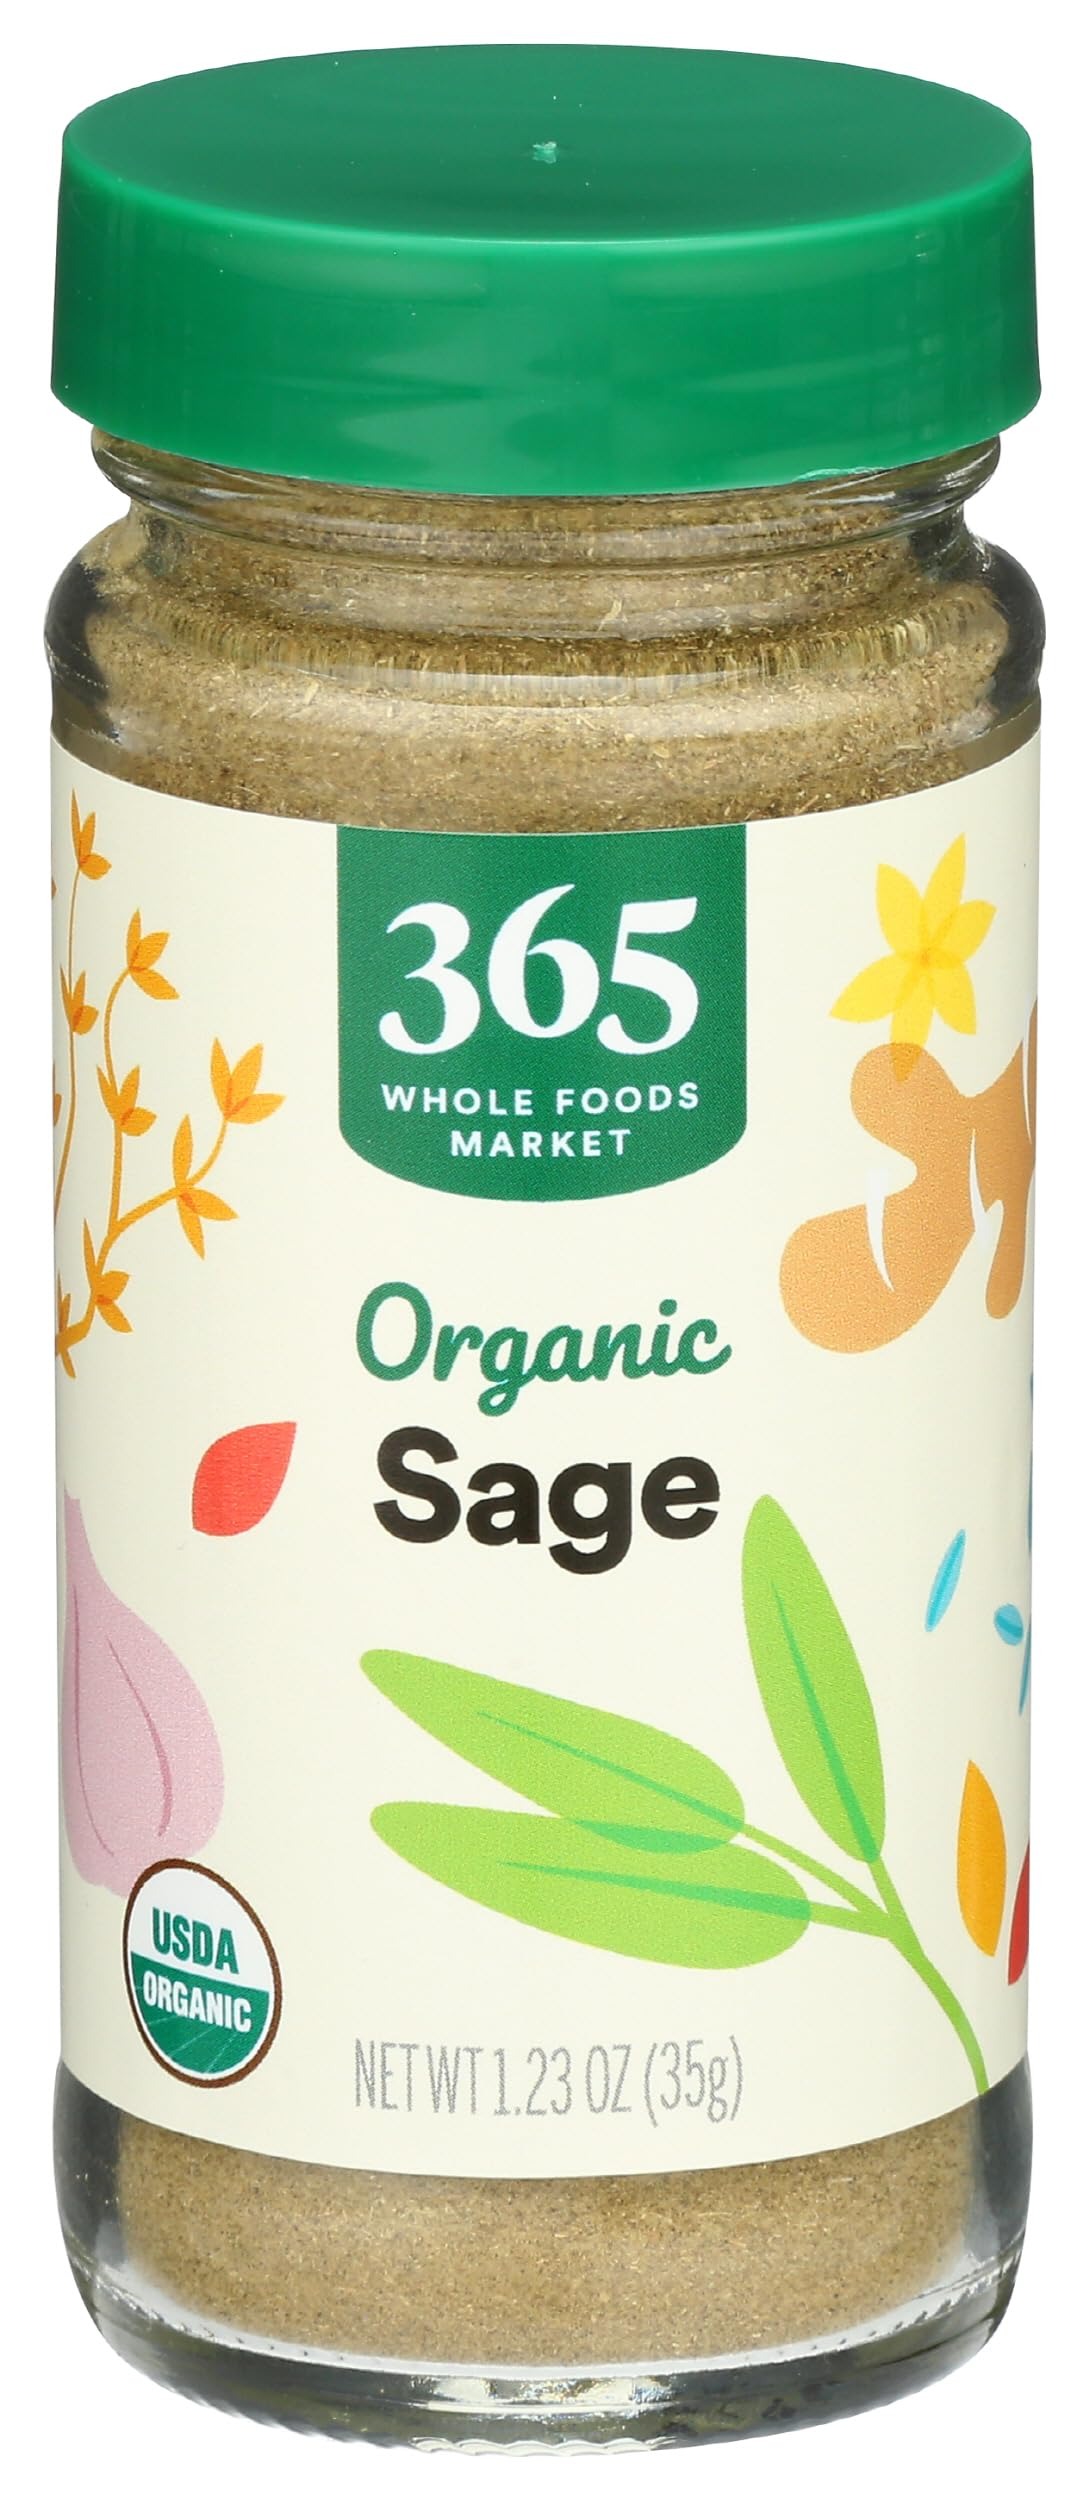
Item Name: 365 by Whole Foods Market, Organic Sage, 1.23 oz
Bullet Point 1: 1.23 ounce organic sage
Bullet Point 2: Perfect herb seasoning
Bullet Point 3: USDA certified organic
Bullet Point 4: Essential herb cabinet staple
Bullet Point 5: Pure sage flavor
Bullet Point 6: Convenient dried form
Value: 1.23
Unit: Ounce

Price: 9.99